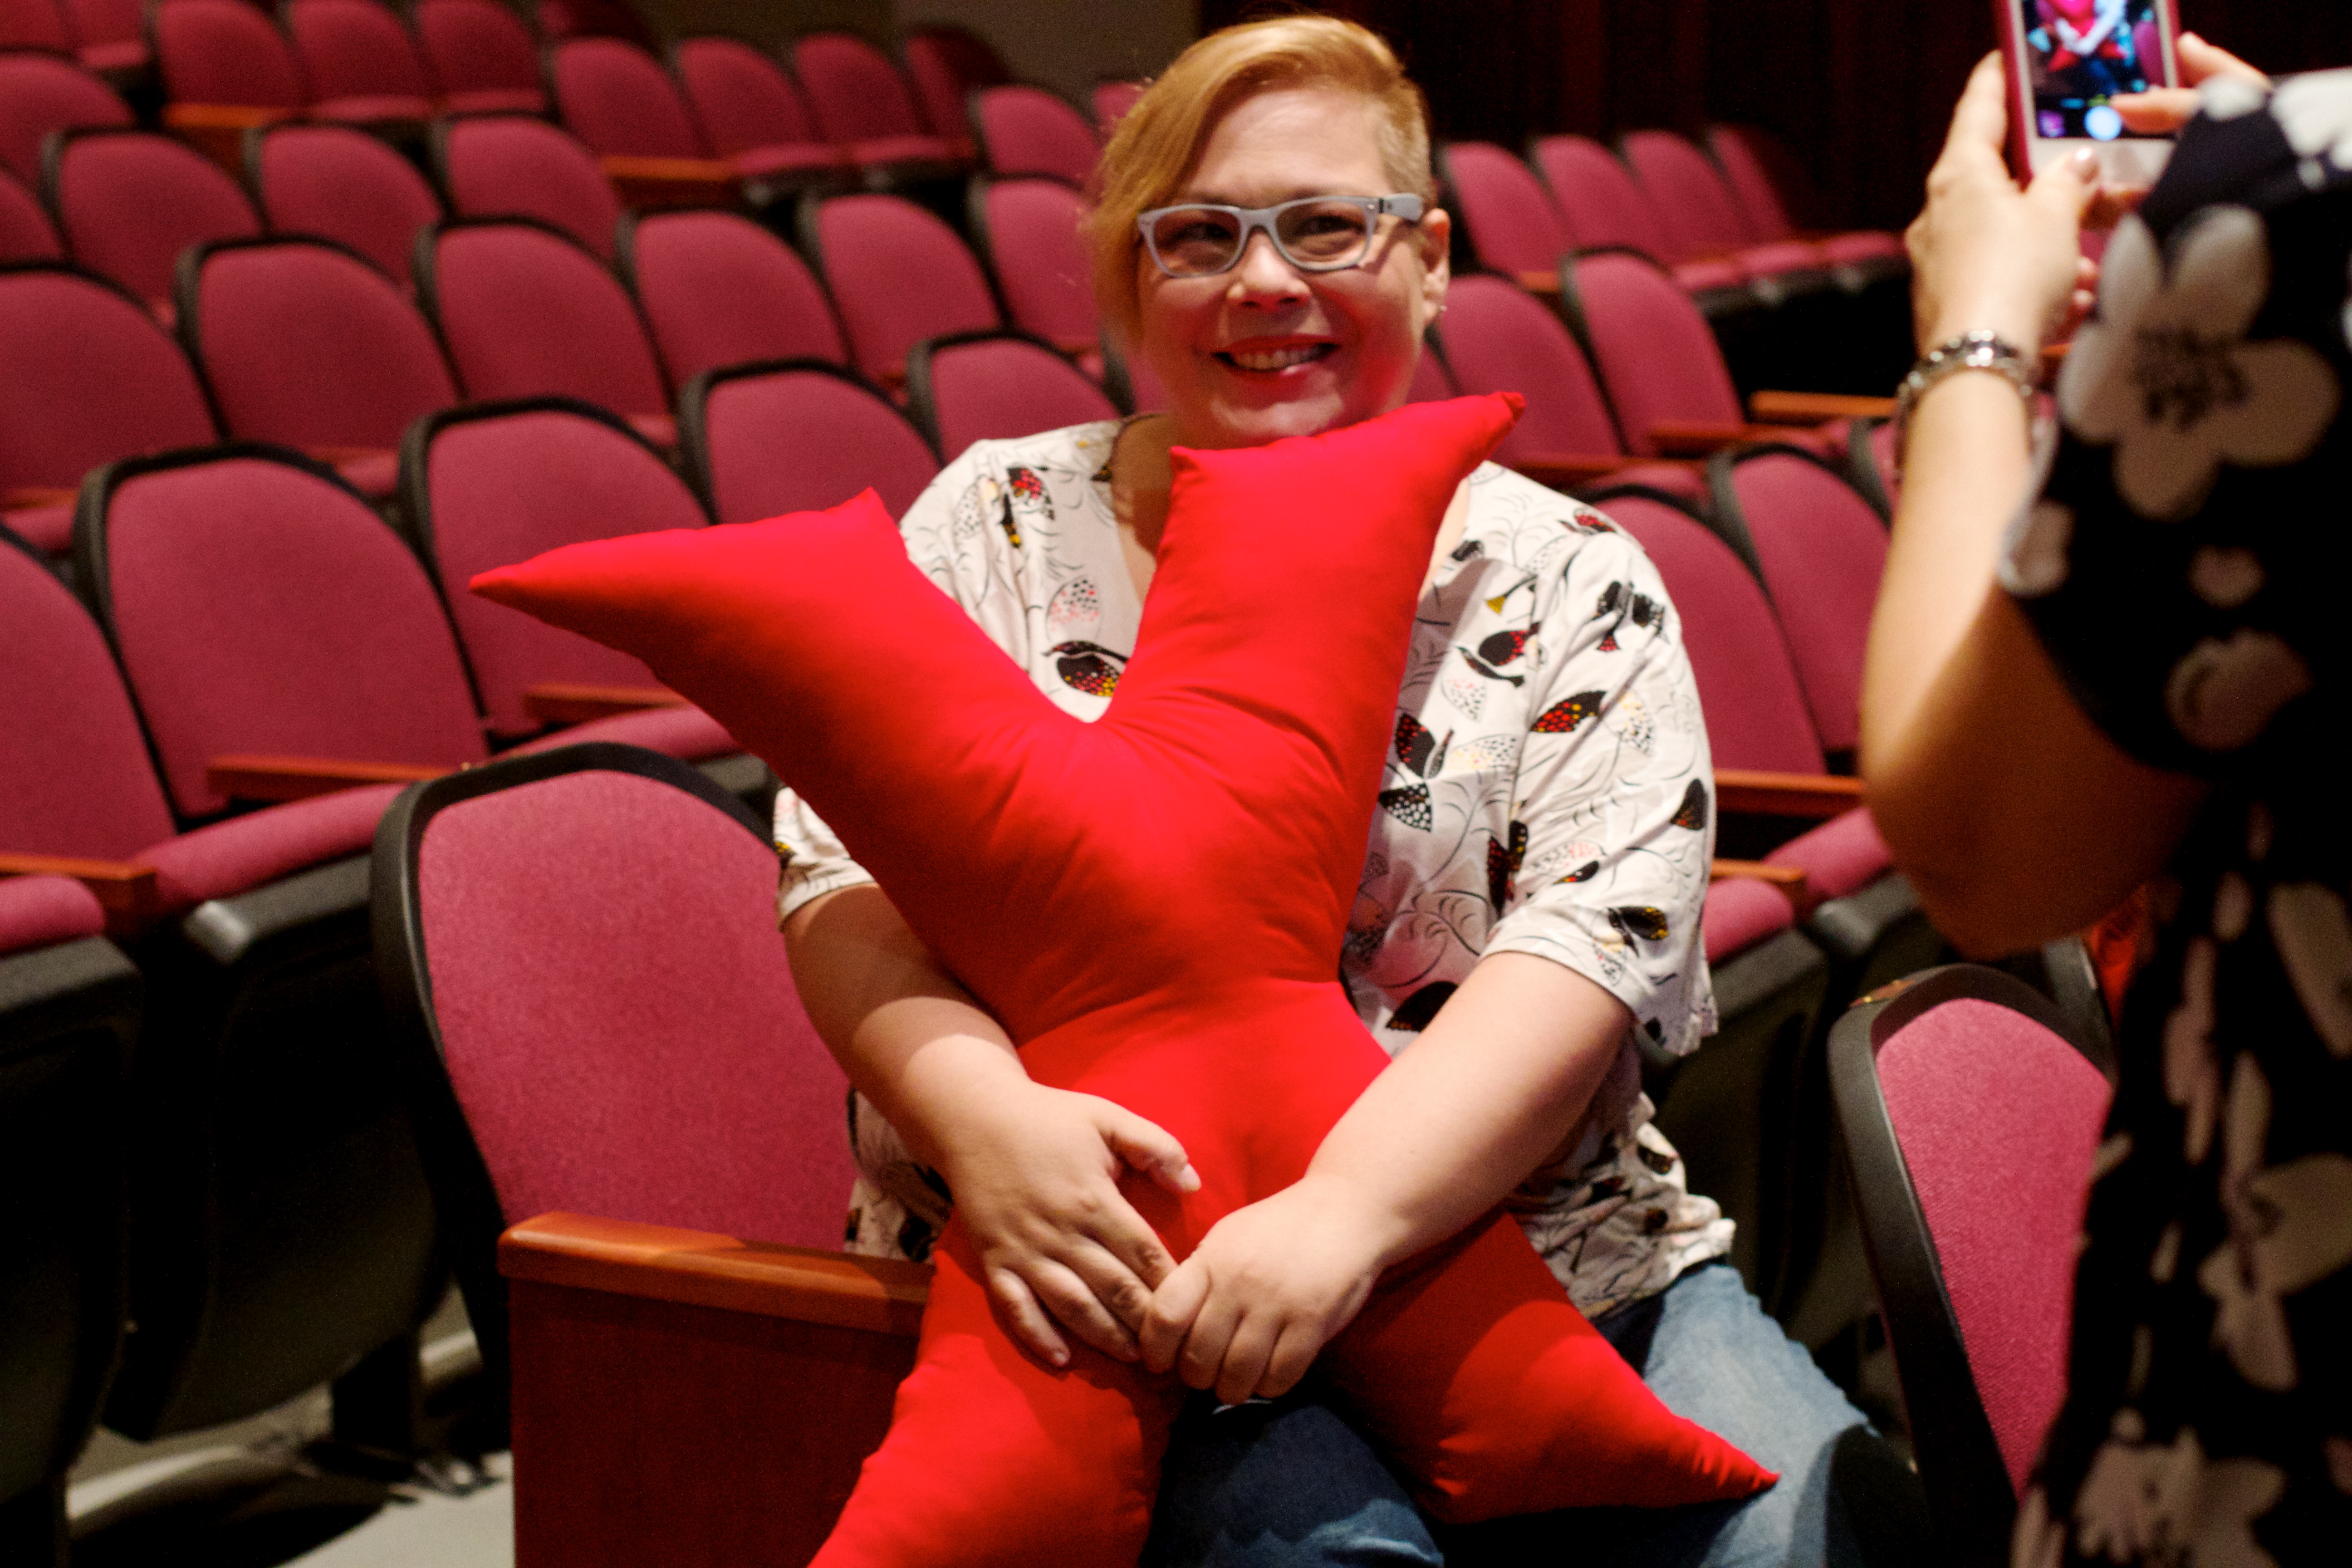
audience, singing